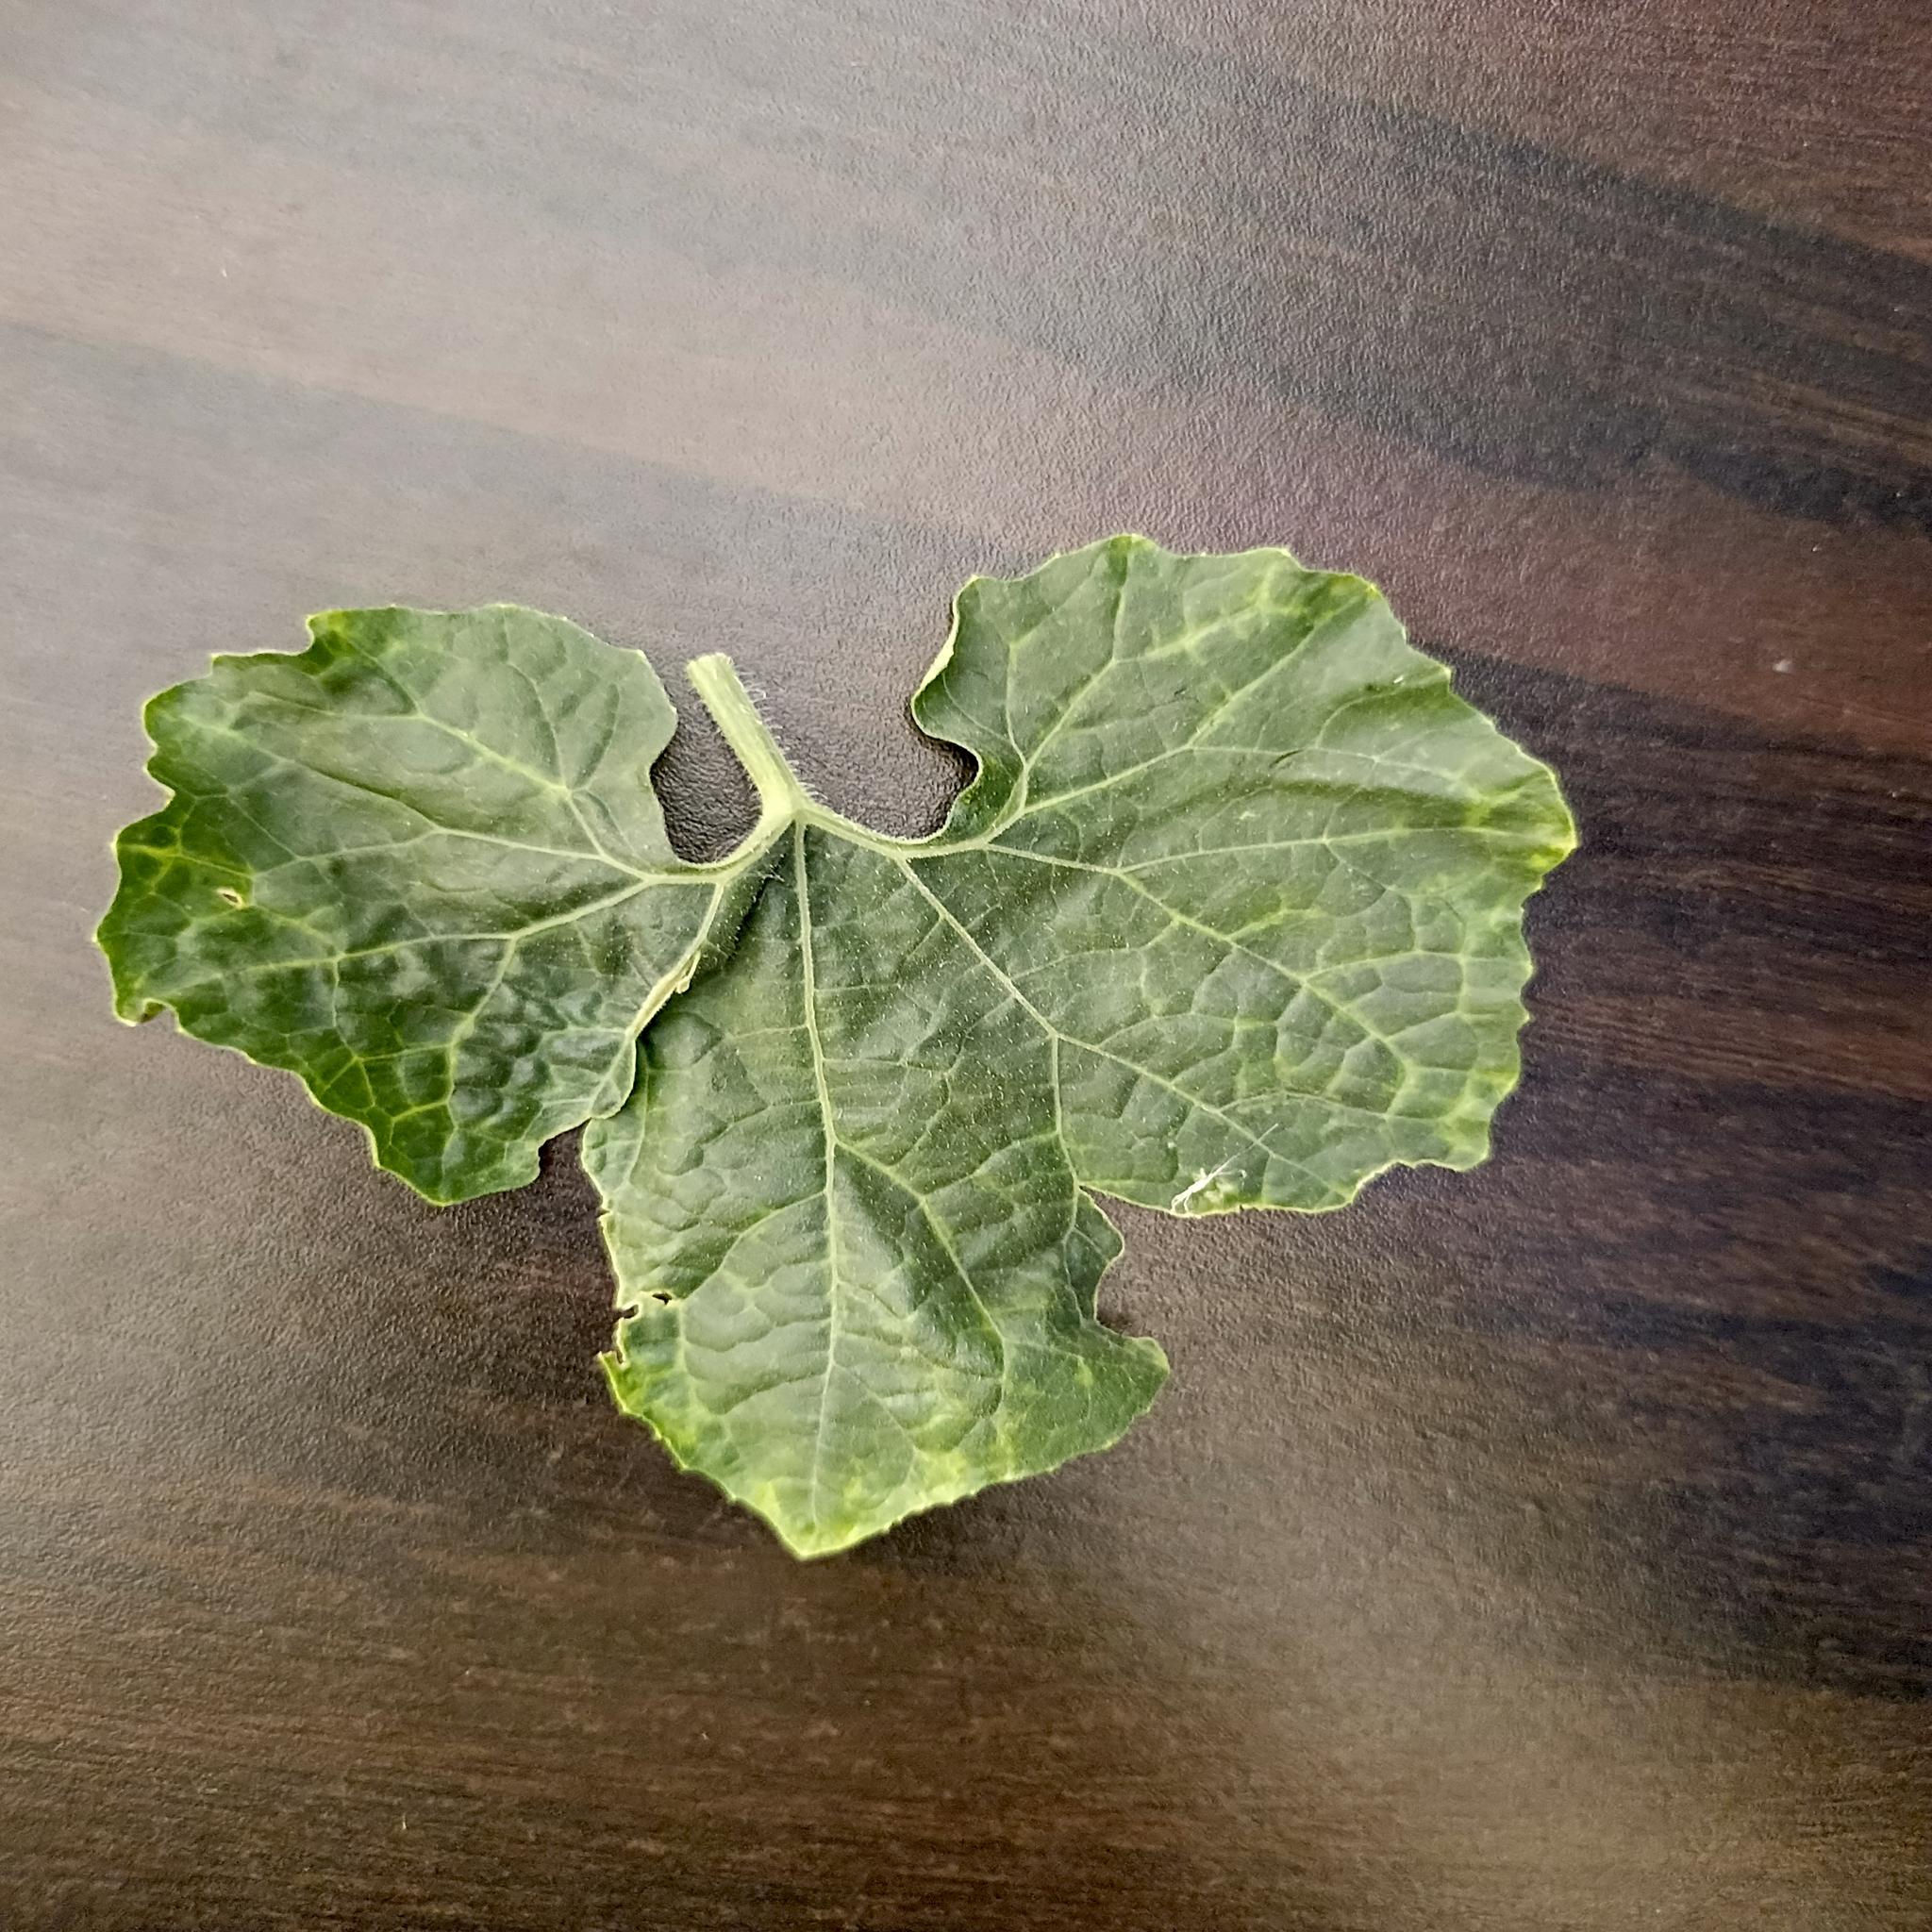
Label: Leaf curl